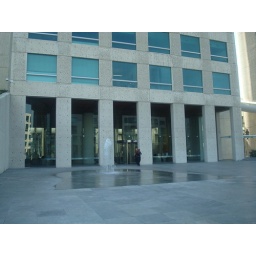
Mexico City Santa Fe - Outside Desc Towers - ground floor with small fountain in front..